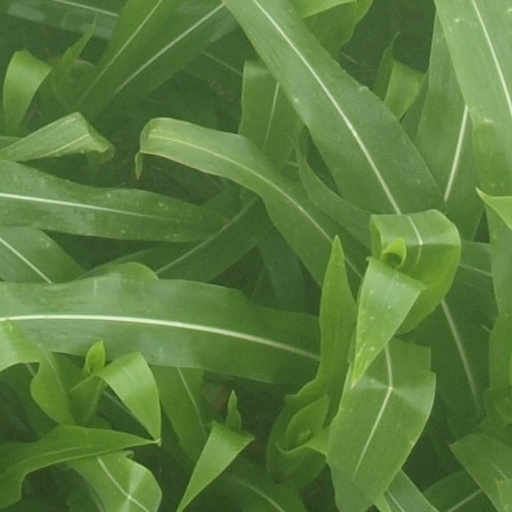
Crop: maize; corn